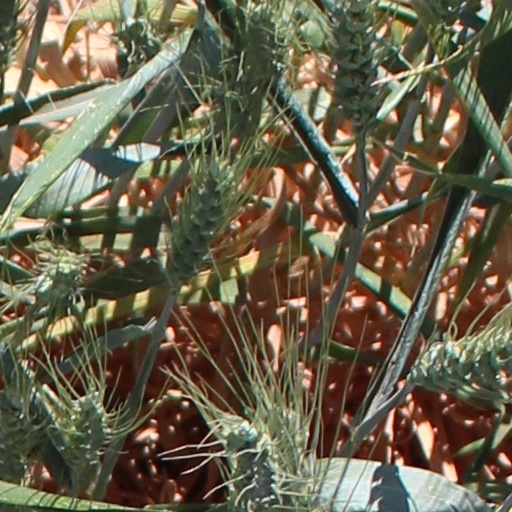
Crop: wheat